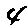
Label: 4